Inflatable boat

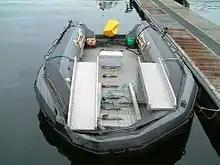
An inflatable boat capable of carrying a car.

Contemporary inflatable boats are manufactured using supported fabric. They are made of rubberized synthetic fabrics, PVC and polyurethane, providing light-weight and airtight sponsons. Depending on fabric choice, the fabric panels are assembled using either hot or cold manufacturing processes. Different styles of one-way valves are used to add or remove air, and some brands include inter-communicating valves that reduce the effect of a puncture.